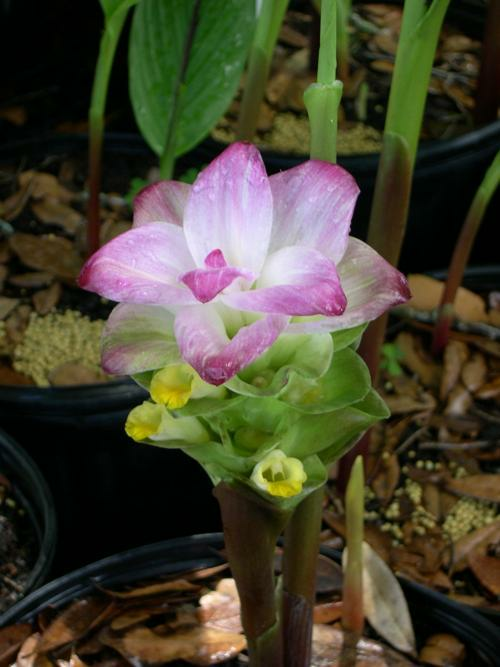
Flower: siam tulip